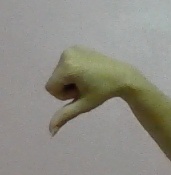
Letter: waw